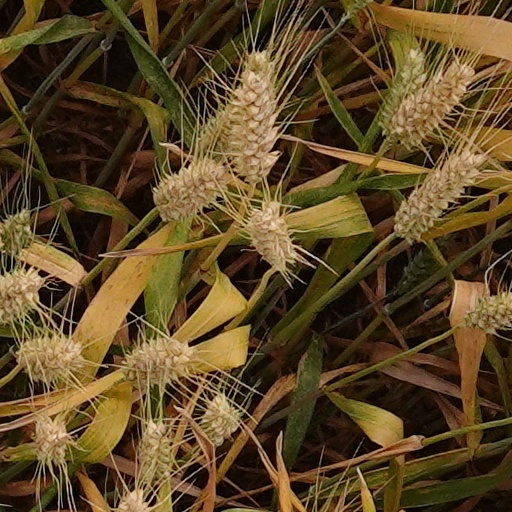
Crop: wheat